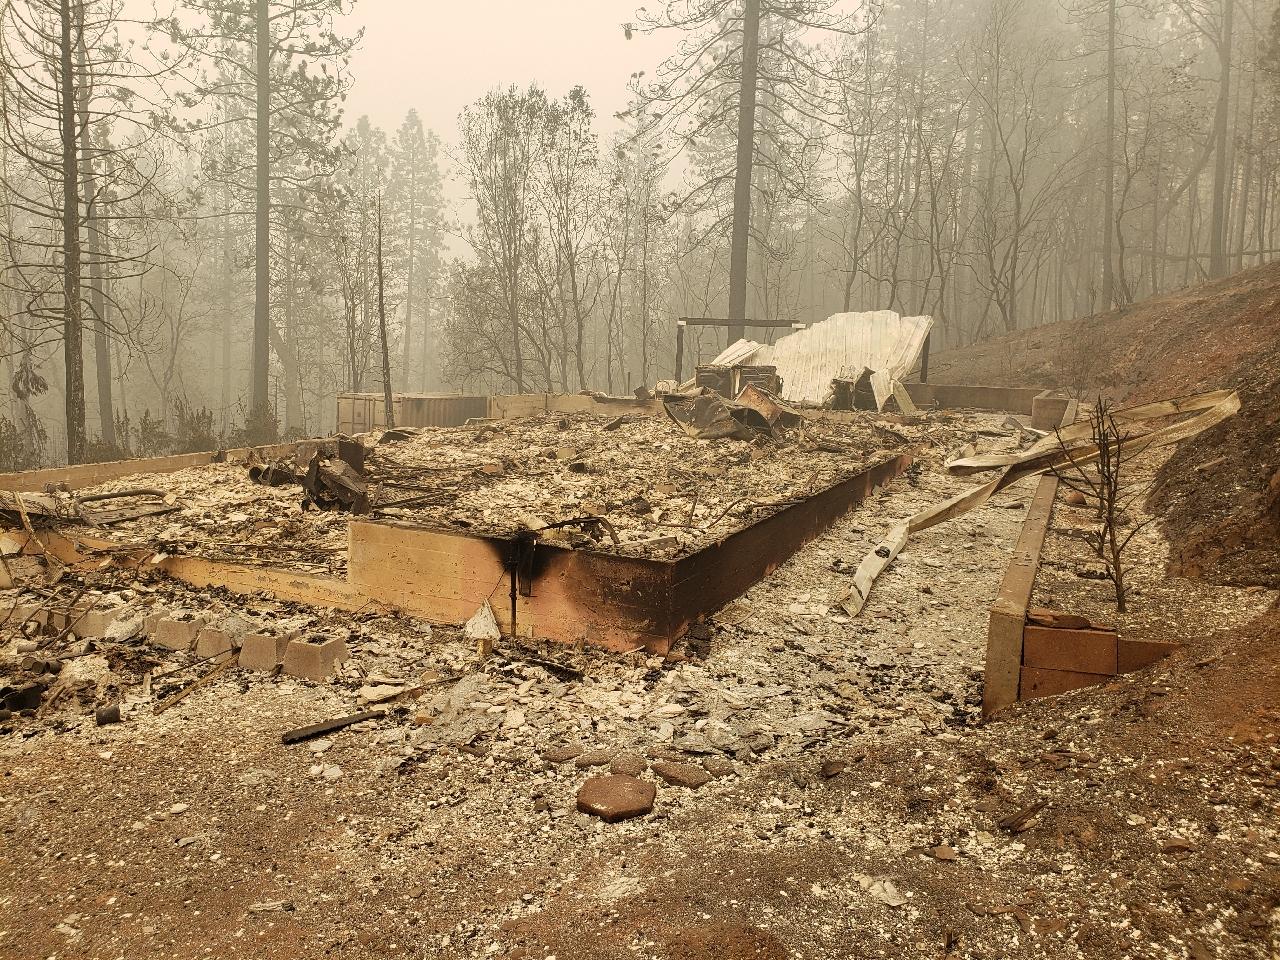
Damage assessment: destroyed